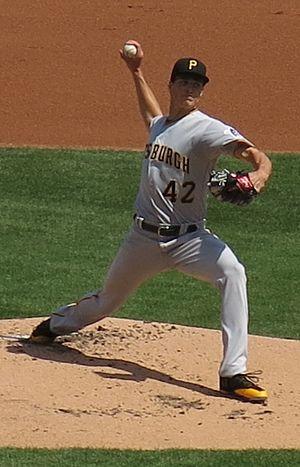
Tyler Allen Glasnow est un lanceur droitier des Rays de Tampa Bay de la Ligue majeure de baseball.